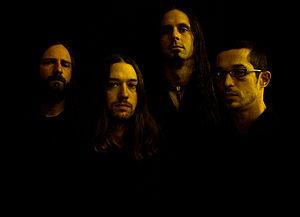
Yakuza est un groupe de metal avant-gardiste américain, originaire de Chicago, dans l'Illinois. Formé en 1999, le groupe est reconnu pour son incorporation d’éléments de jazz et de musiques du monde.